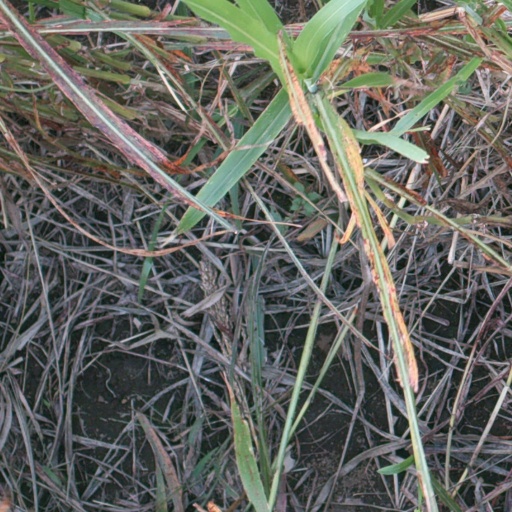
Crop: sorghum